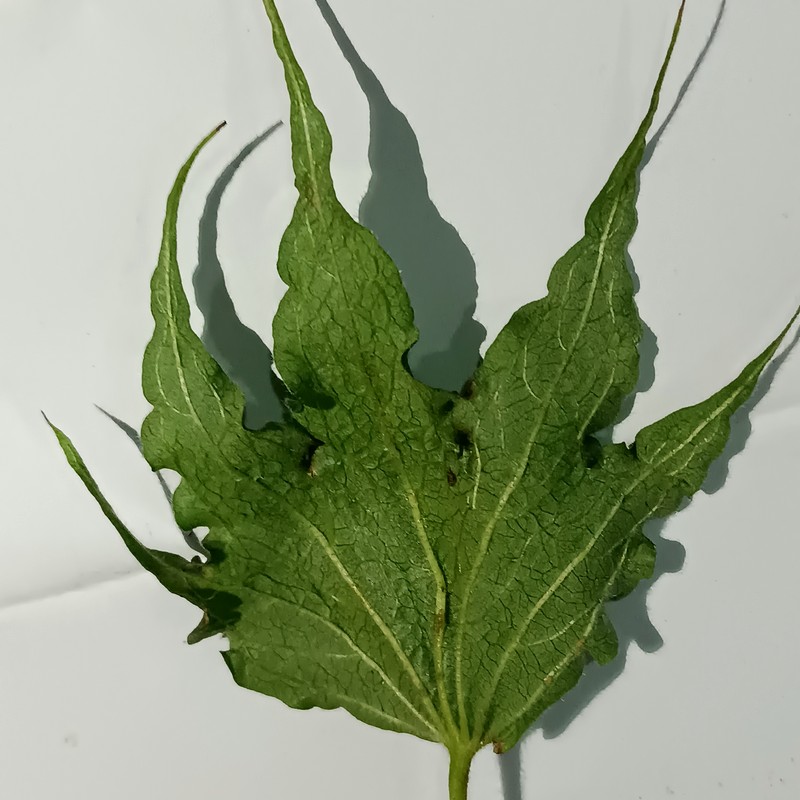
Label: Herbicide Growth Damage